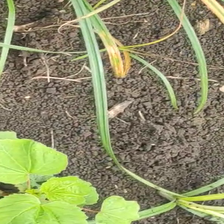
Weed species: Lavhala_(Cyperus_Rotundus)